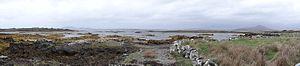
Cashel (comté de Galway) - Vue panoramique
Cashel est un village du comté de Galway, dans la province du Connacht, en République d'Irlande.